Bugatti Type 252

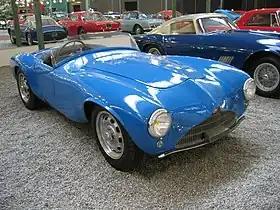
Bugatti Type 252 - Musée de l'automobile de Mulhouse

The Bugatti Type 252 is a one-off sports car developed by Bugatti between 1957 and 1962. However the Bugatti Type 252 never went beyond the prototype stage. The car now resides in the Cité de l'Automobile museum in Mulhouse, France.